United States Air Force Fire Protection

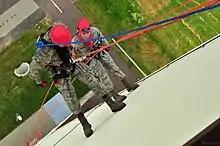

Beginning in 1964 in Da Nang and Bien Hoa Air Bases in Vietnam, the USAF Air Rescue Service began using Kaman HH-43 Huskies for local base recovery (LBR) and aircrew recovery (ACR) missions. Assigned to these "Pedro" flights, as they became known by their callsigns, were typically a tailored combination of Pilot, Copilot, Flight Engineer/Crew Chief, Aeromedical Technician, Airborne Rescuemen/Firefighters, a Pararescue Jumper (PJ) and a Flight Mechanic/Engineer. These flights are currently crewed by USAF Pararescuemen today. Firefighters assigned to these units were called Airborne Rescuemen (ABR). All Pedro units had (ABR) Airborne Rescuemen/Firefighters assigned.